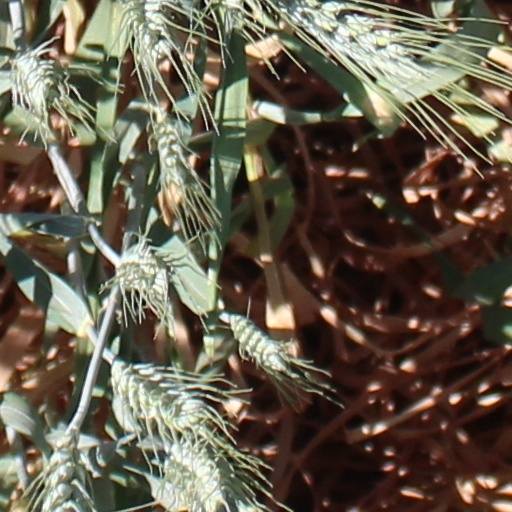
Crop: wheat